Australian rules football

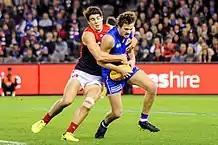
Tackling

Australian rules football is played with an ellipsoid ball, between in long circumference, and in short circumference. For women's competitions, a smaller ball size of is used. The ball must be inflated to a pressure of . There are no defined laws regarding what material a ball must be made from, but standard AFL match-used balls are produced by Sherrin using cowhide leather.